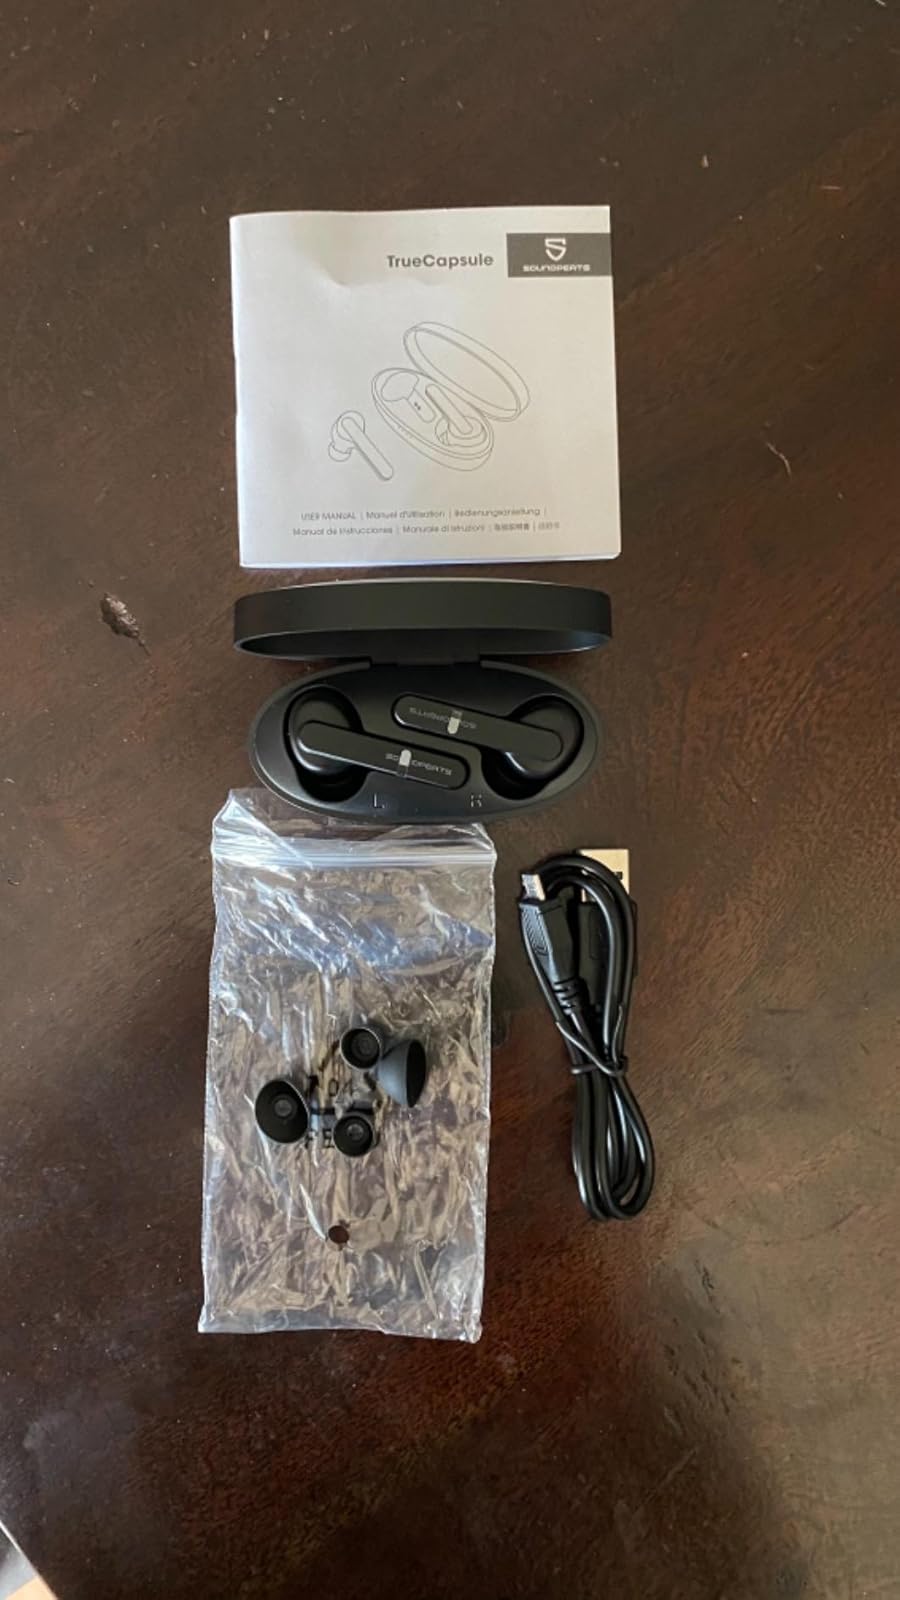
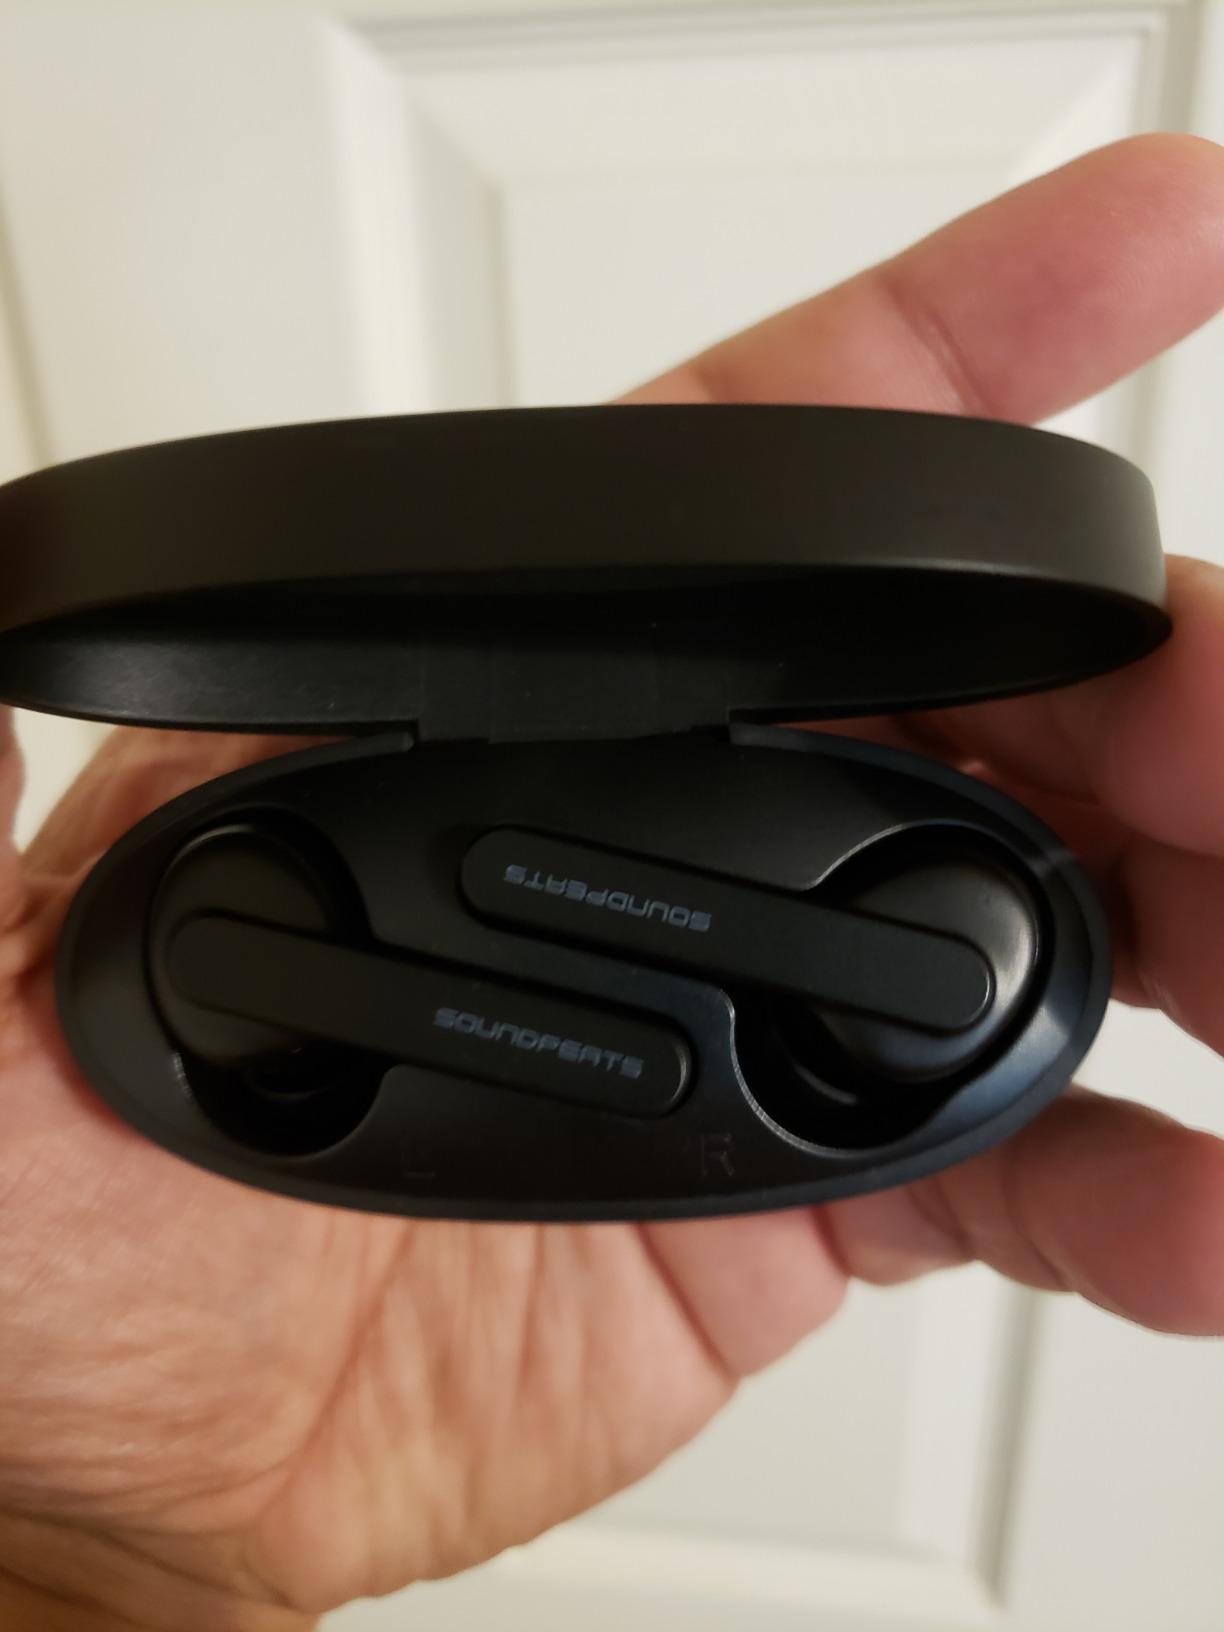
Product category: earbuds
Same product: yes